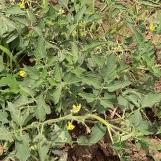
Crop: Tomato
Condition: healthy-leaf